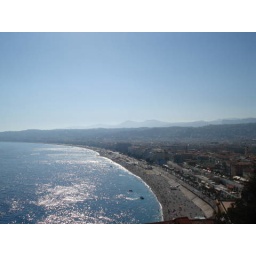
beach in nice from castle hill (where there is no castle)